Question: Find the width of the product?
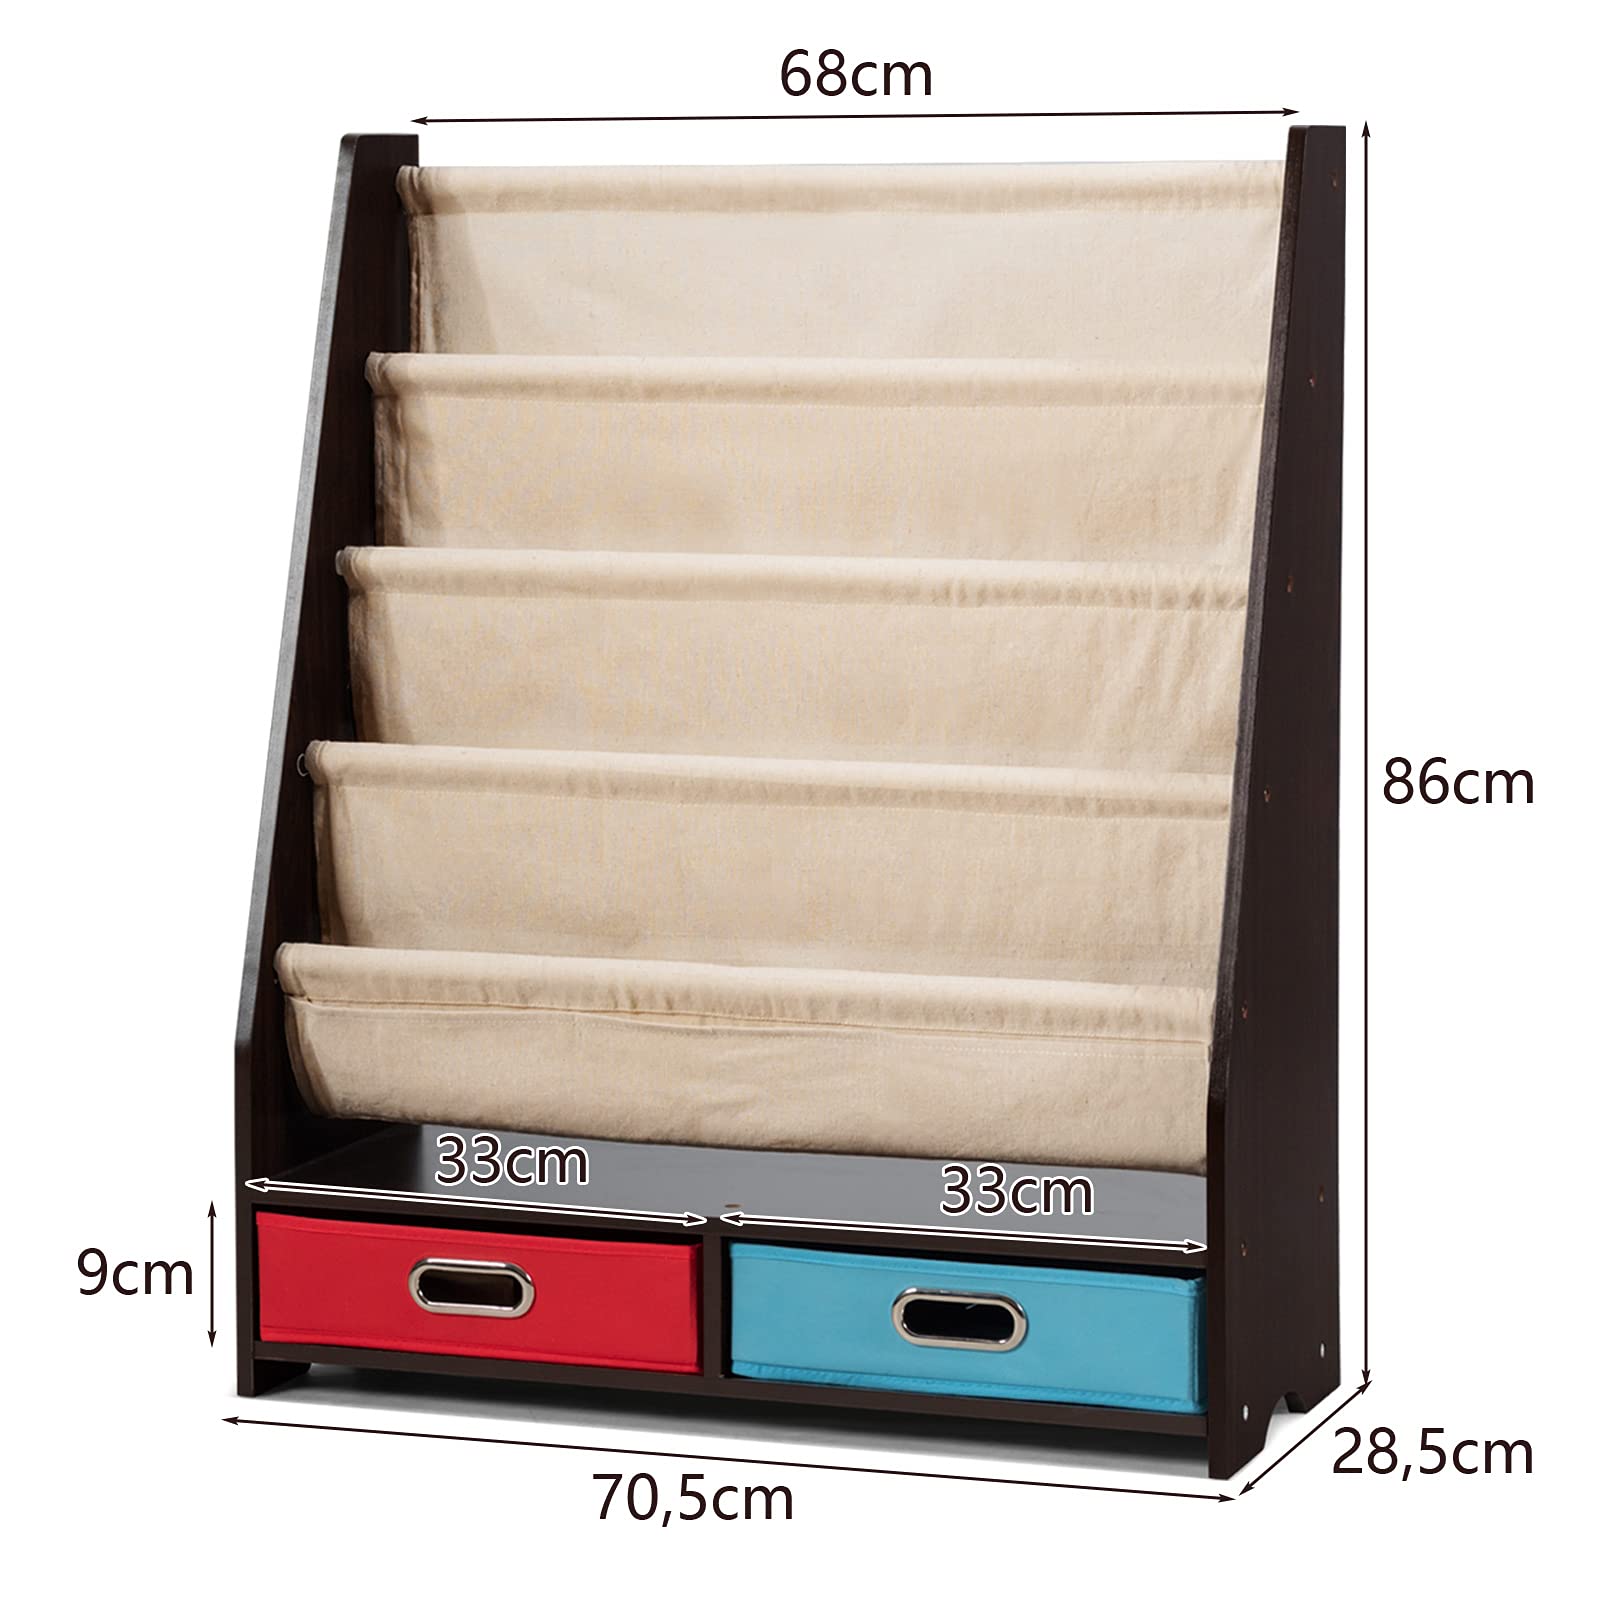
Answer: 70.5 centimetre